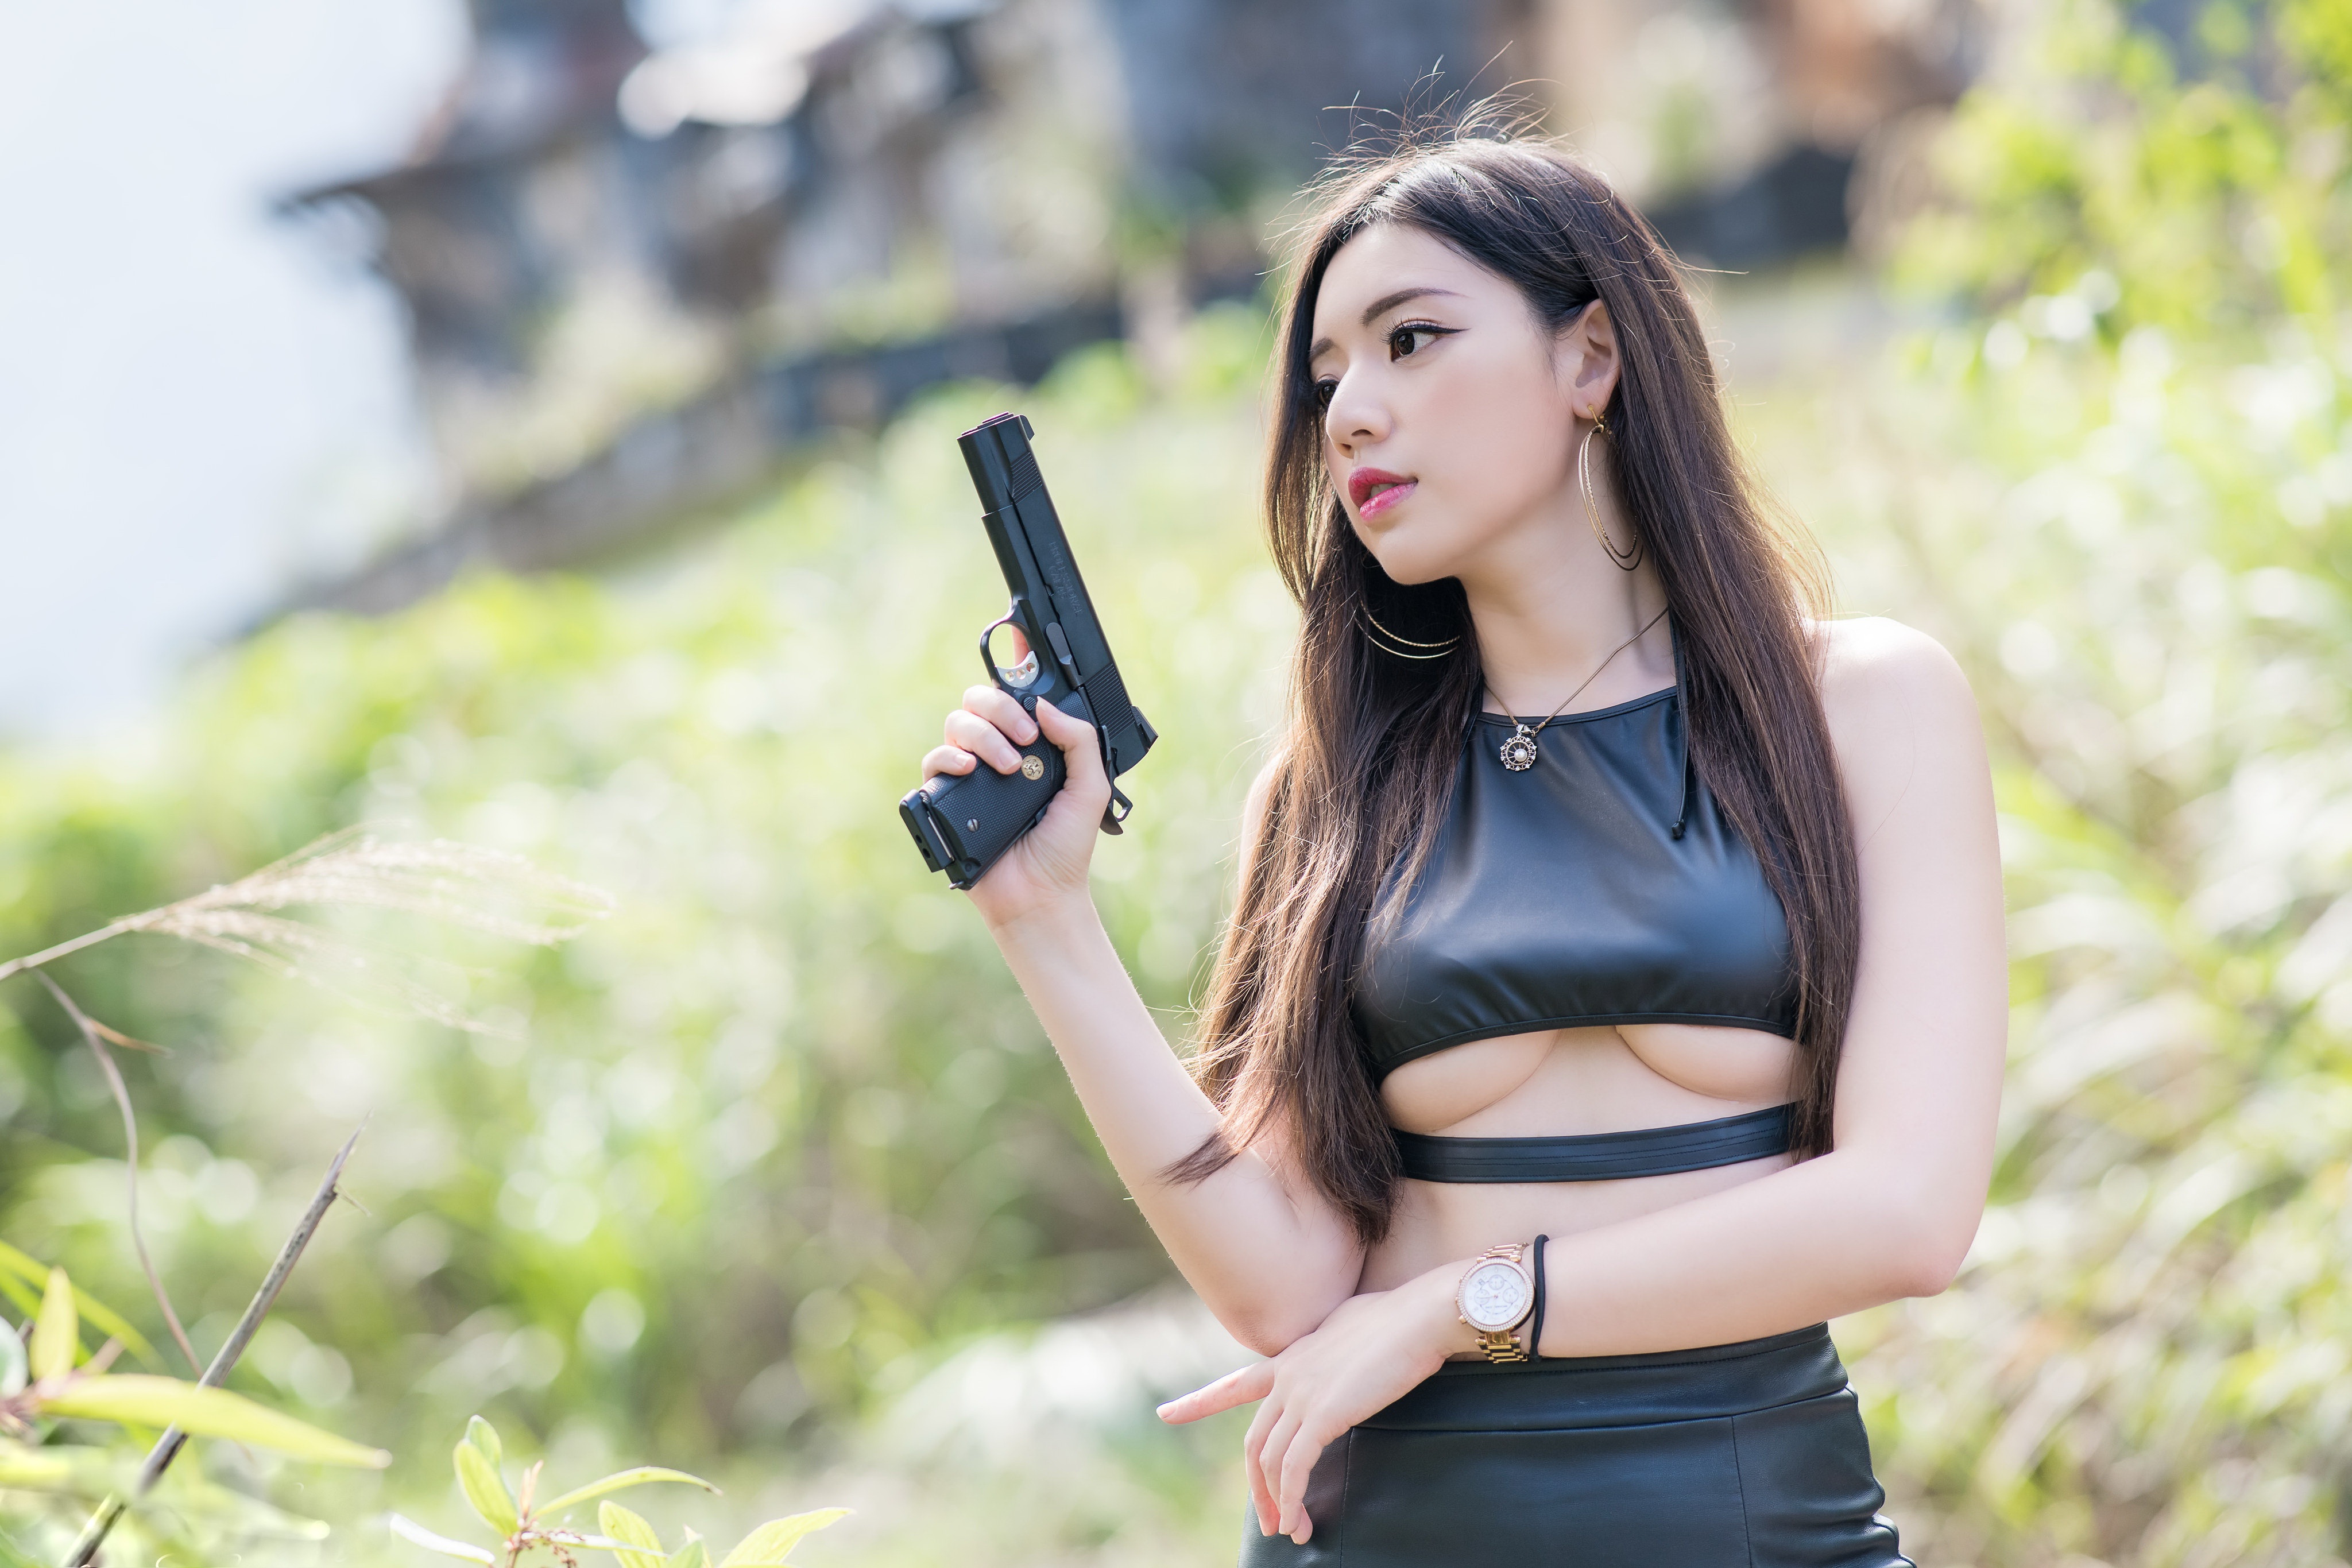
women, lady, model, person, photography, wallpaper, face, hair, hand, plant, flash photography, street fashion, happy, gesture, waist, finger, grass, black hair, People in nature, gadget, mobile phone, long hair, jewellery, trunk, communication device, portable communications device, telephony, brown hair, thigh, navel, abdomen, chest, formal wear, necklace, leisure, belt, sitting, forest, eyewear, portrait photography, fashion model, bracelet, photo shoot, portrait, mobile device